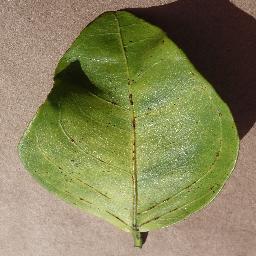
Label: Orange___Haunglongbing_(Citrus_greening)